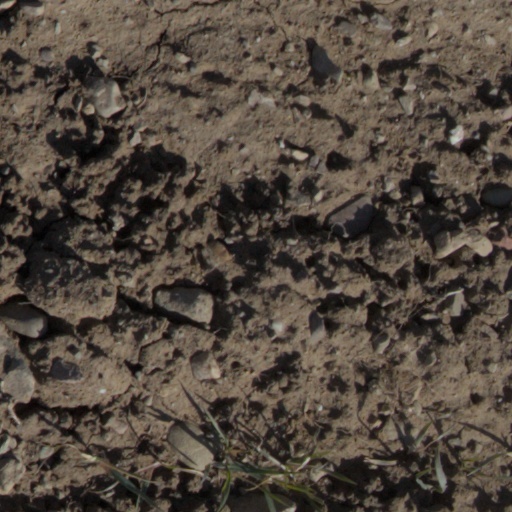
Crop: wheat